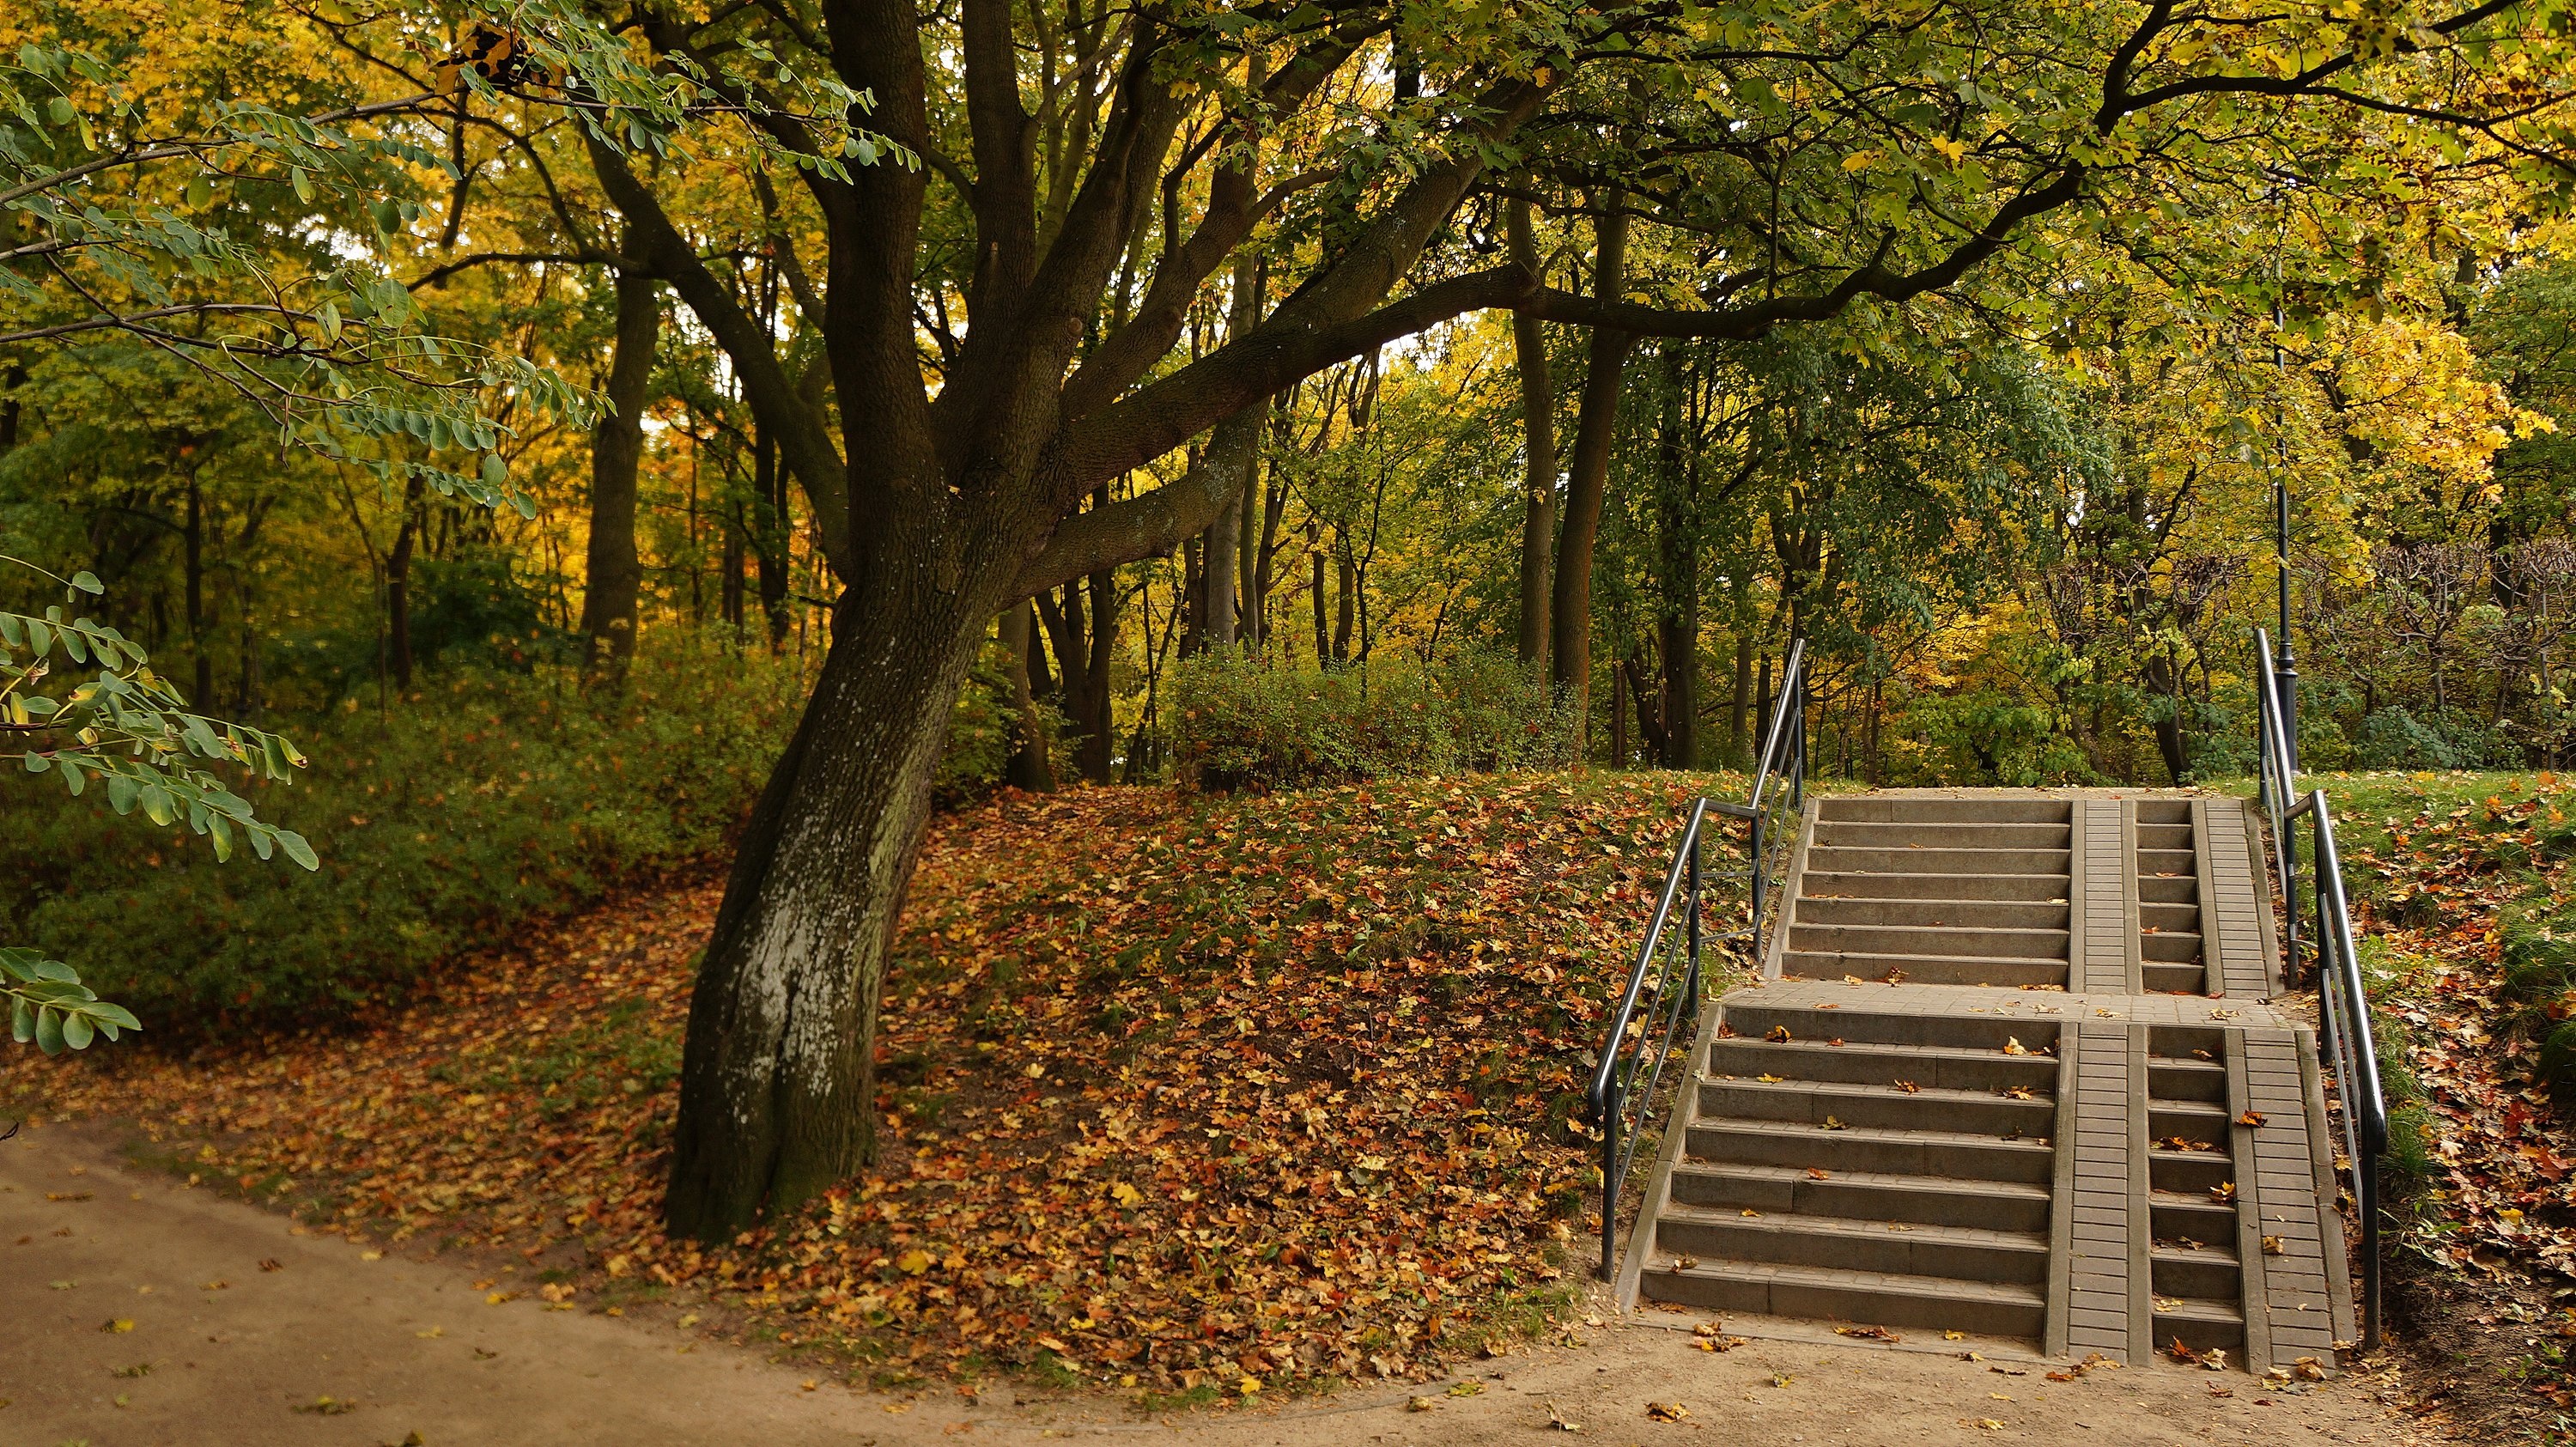
landscape, tree, nature, forest, plant, trail, sunlight, leaf, flower, view, autumn, park, botany, garden, season, concrete, plants, stairs, deciduous, woodland, habitat, woody plant